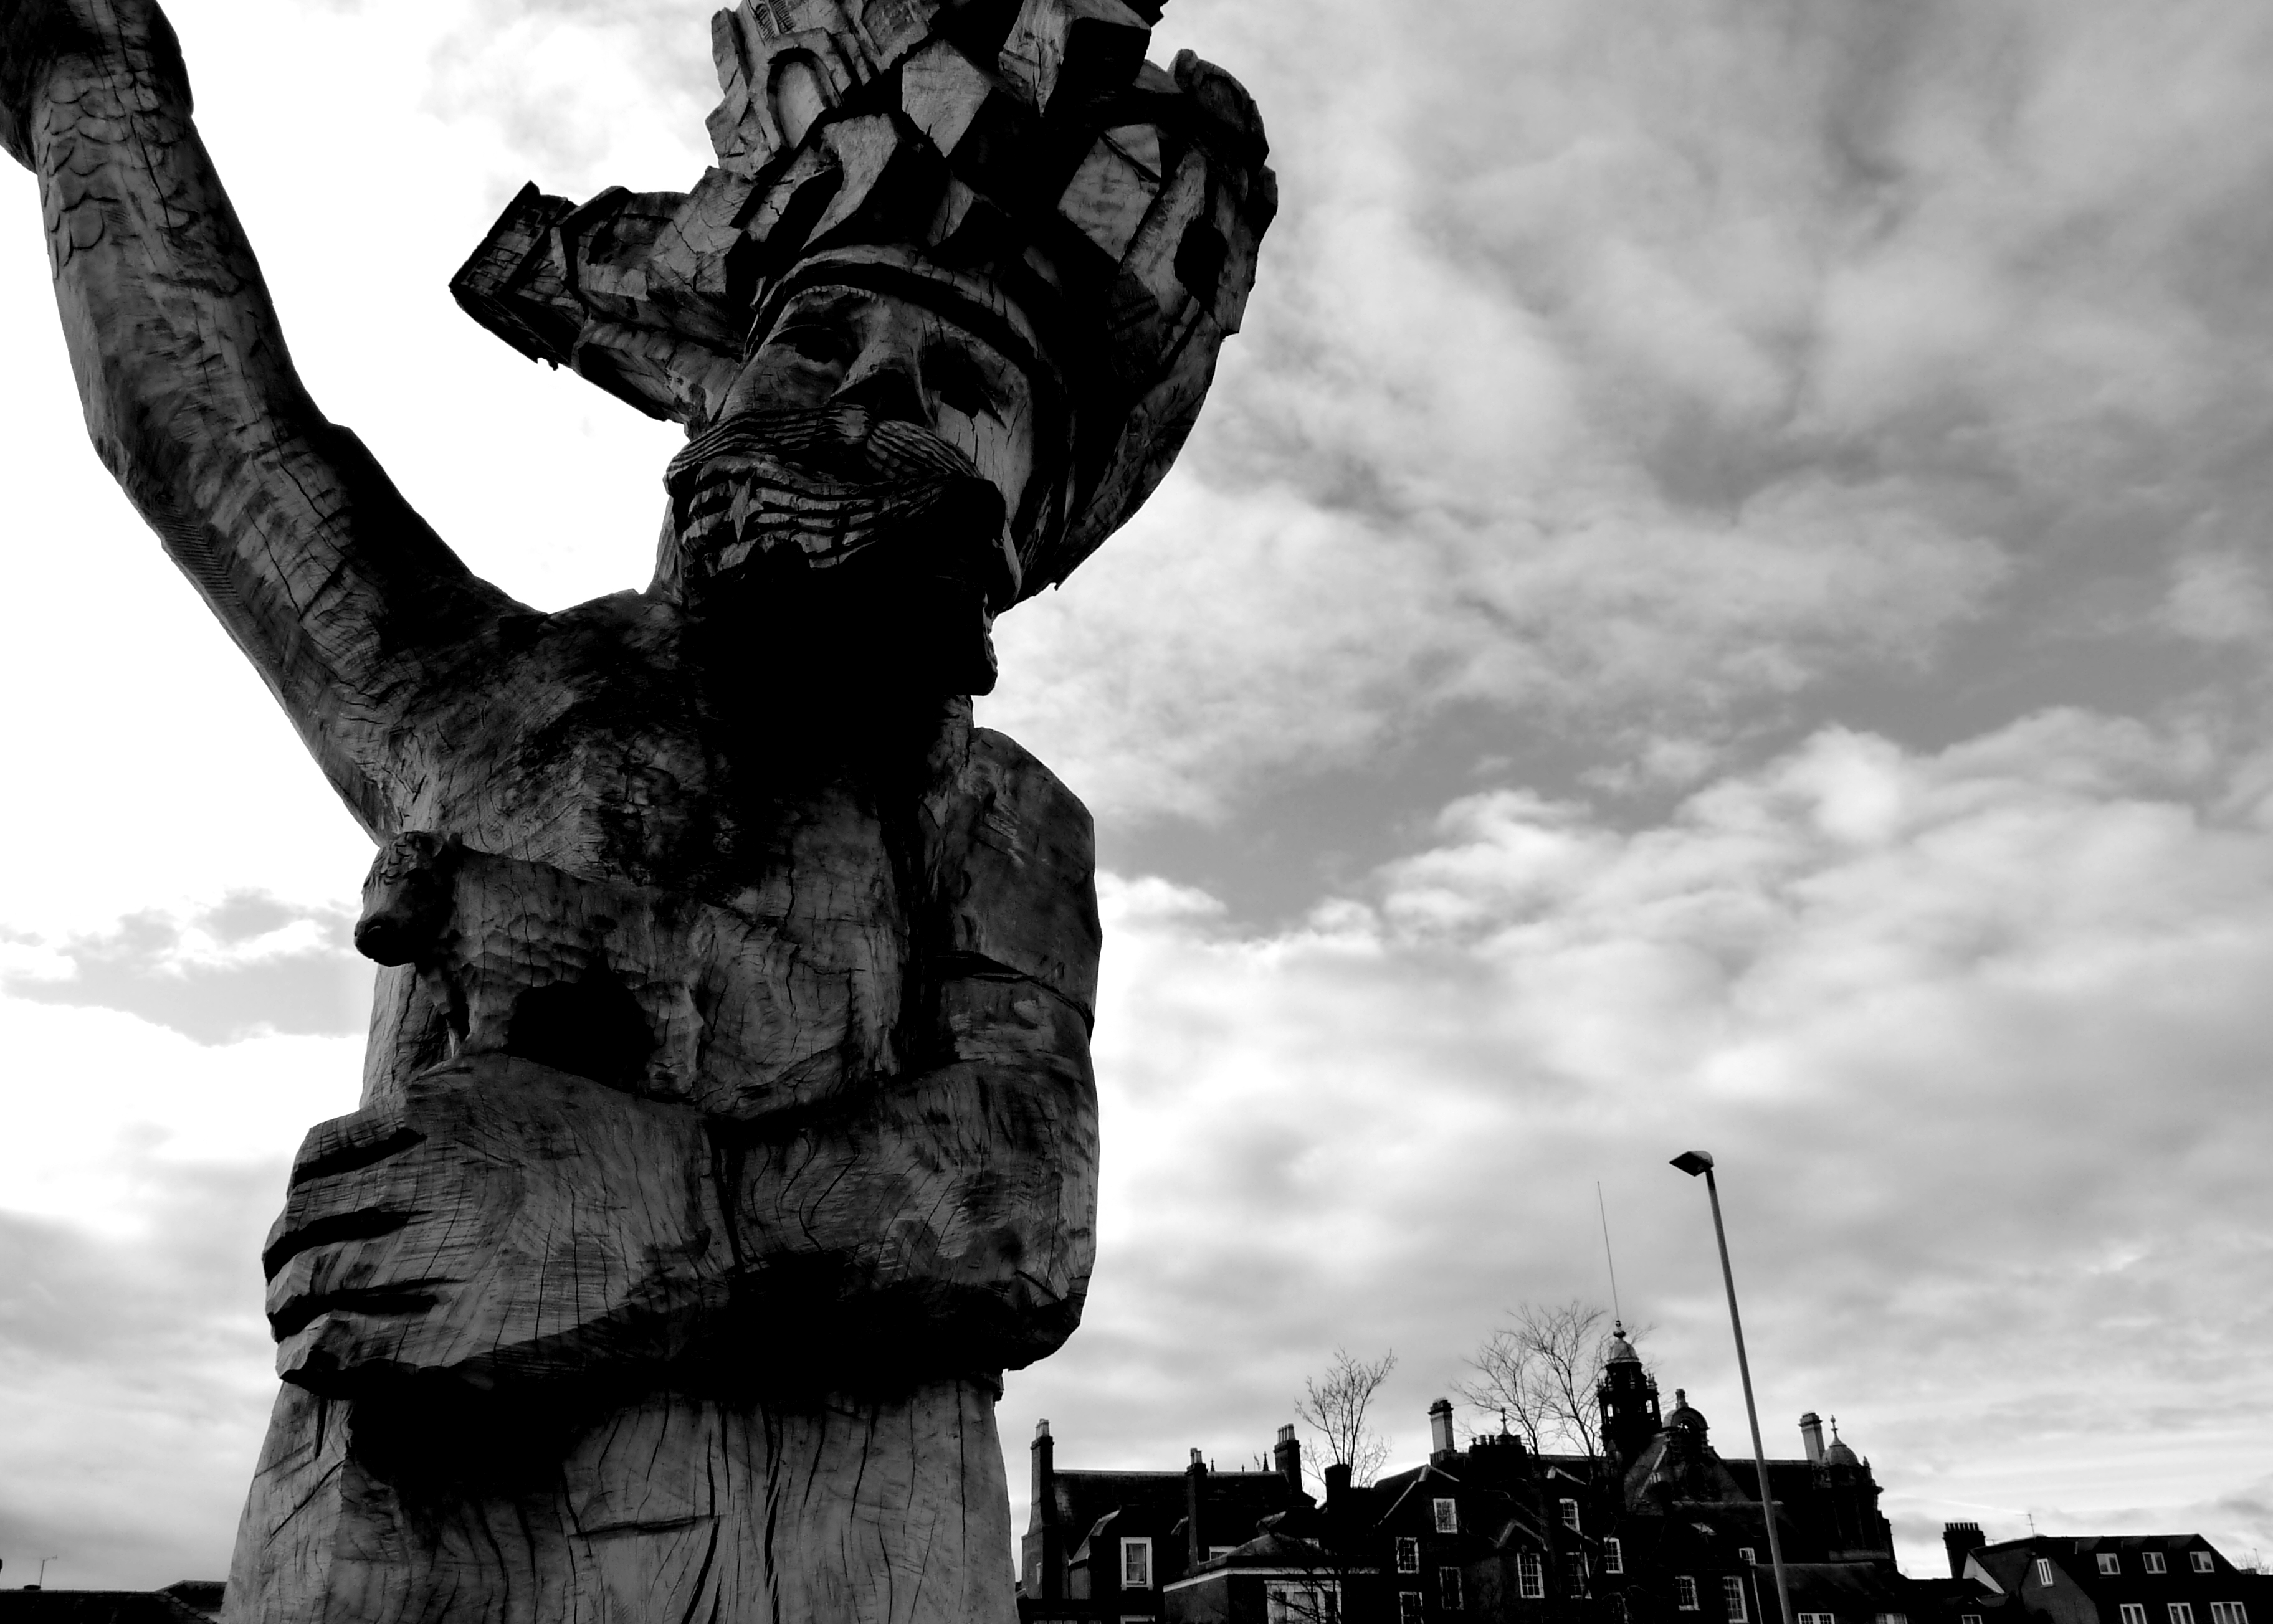
man, black and white, wood, texture, monument, statue, black, monochrome, sculpture, art, wooden, image, herefordshire, hereford, monochrome photography